71st Punjabis

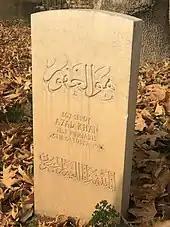
CWGC headstone of a sepoy of the 71st Punjabis in Tehran, Iran

The Punjab Christian Battalion was raised on 9 July 1917 in Montgomery. It was numbered as the 71st Punjabis in December 1917 and joined the 44th (Ferozepore) Brigade in 16th Indian Division. It served with the brigade and division on the North West Frontier until May 1918 when it was transferred to Bushire.